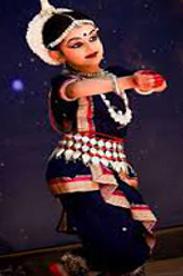
Dance form: odissi